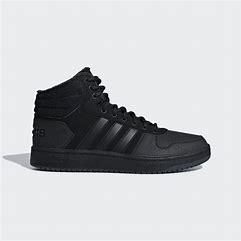
Brand: Adidas
Model: Hoops 2